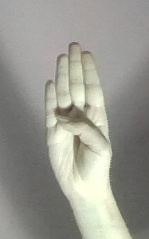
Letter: kaaf